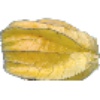
Label: physalis_with_husk